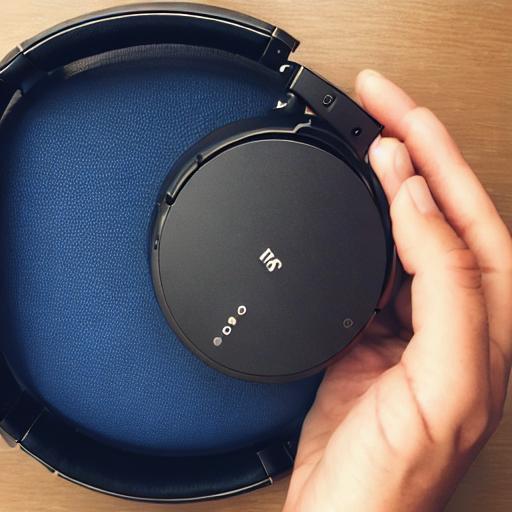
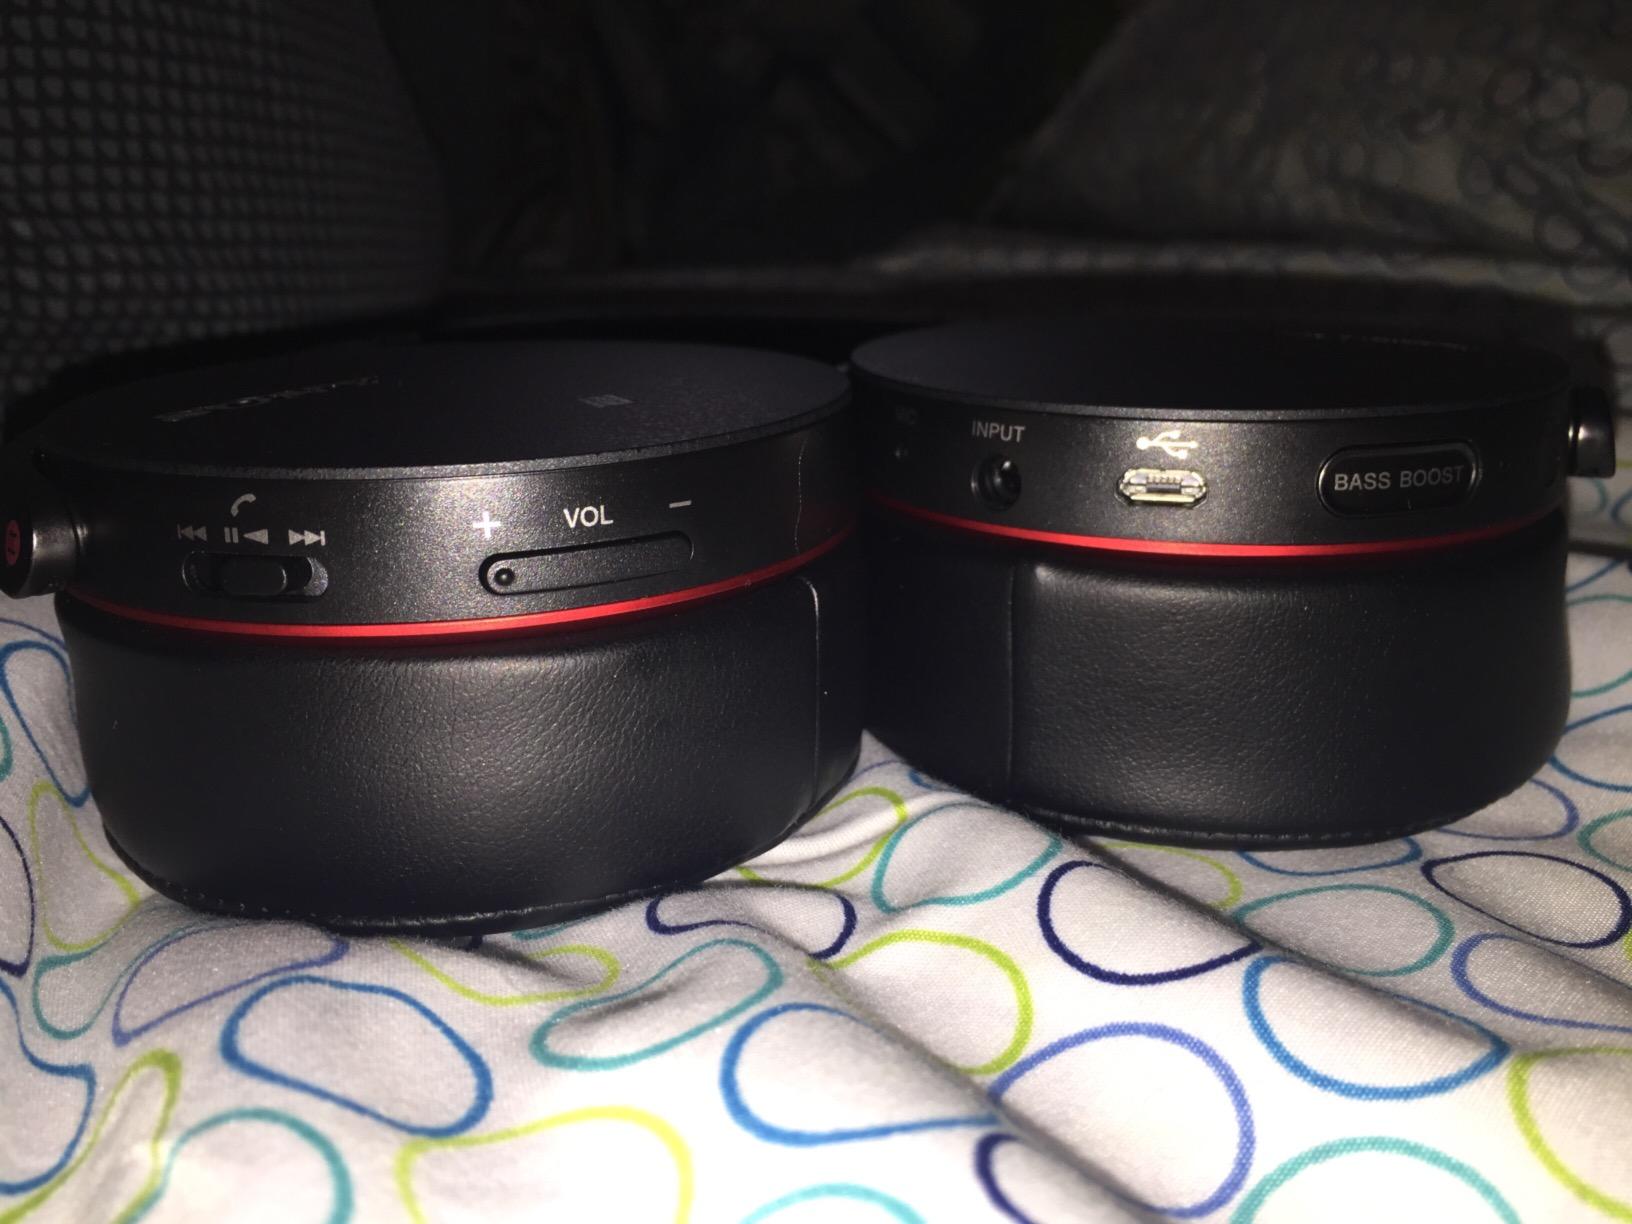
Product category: headphones
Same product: no